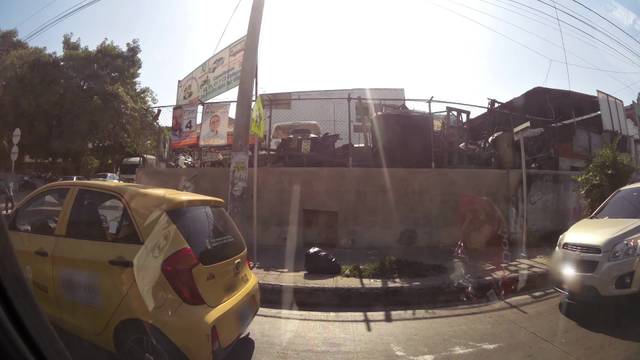
Region: Colombia
Coordinates: 10.401, -75.495